County Clare

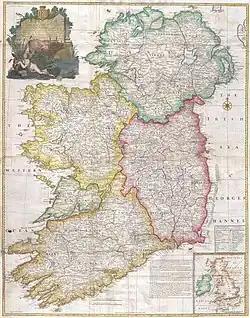
1794 map of Ireland, with County Clare coloured as neither part of Connacht nor Munster

County Clare hosts the oldest-known evidence of human activity in Ireland. The patella of a bear, which was subject to butchering close to the time of death, was found in the Alice and Gwendoline Cave, near Edenvale House, Clarecastle. The bone features a number of linear-cut marks, and has been dated to circa 10,500 BC, from the Paleolithic era. This discovery, publicized in 2017, pushed back Ireland's occupation by 2,500 years—what was previously regarded as the oldest site of occupation was the Mesolithic site of Mount Sandel, County Londonderry. This bear bone was discovered in 1903 during an archaeological excavation but was not studied until over a century later.